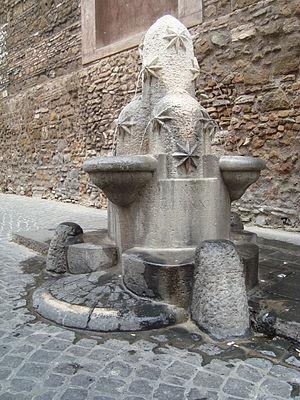
La fontana dei Monti près de l'église san vito et modesto de Rome
L'église Santi Vito e Modesto est une église romaine située dans le rione de l'Esquilino sur la via Carlo Alberto.